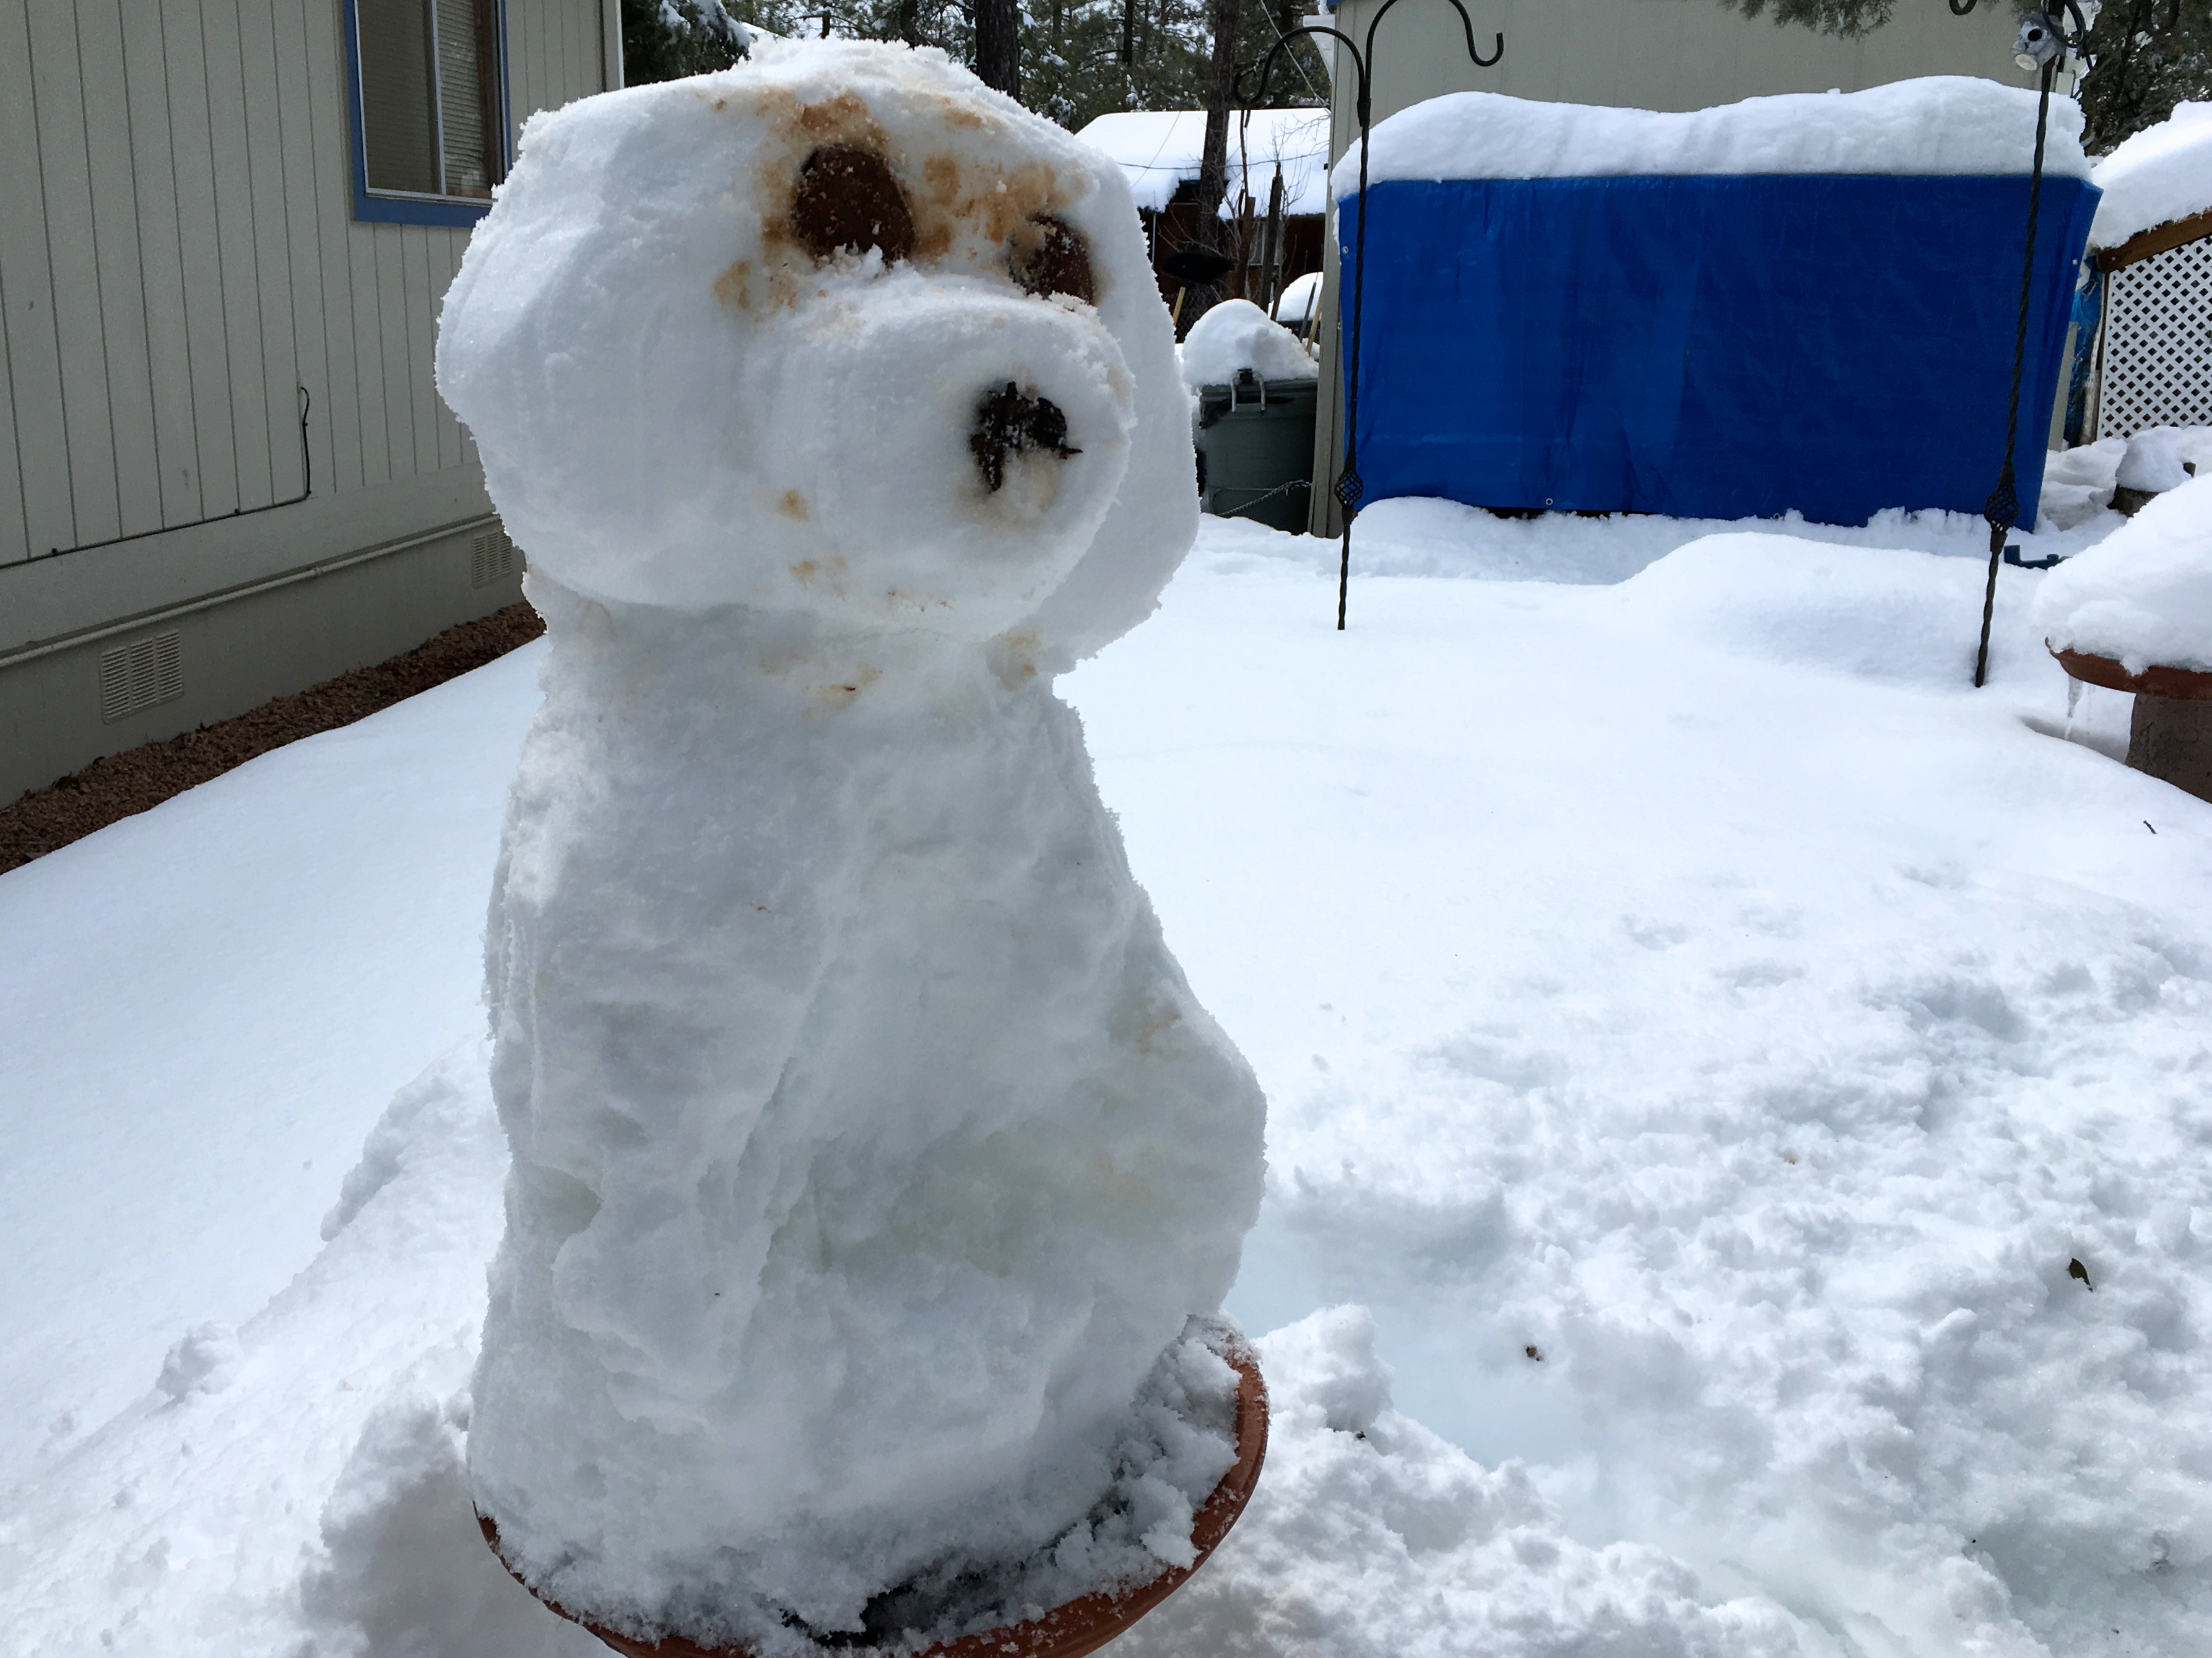
snow, winter, white, weather, season, snowman, blizzard, freezing, winter storm, dog breed group